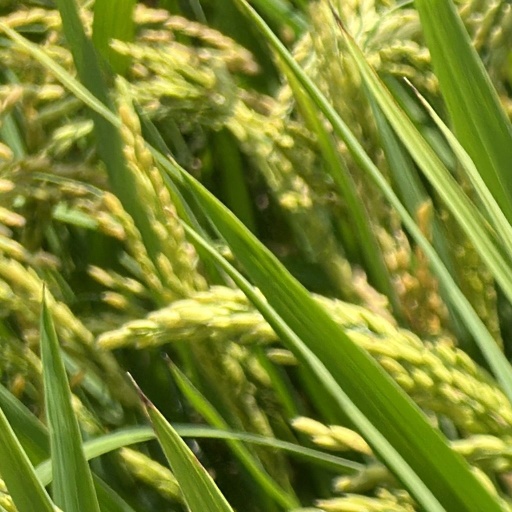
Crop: rice